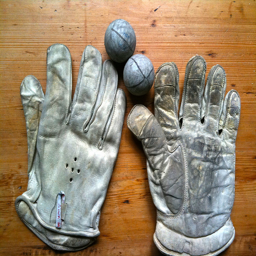
Two globes and two balls on top of a table.
A pair of gloves and two balls on a wooden surface.
Two silver gloves are on a table with silver balls.
Well used white leather gloves and leather sports balls
A pair of silver gloves with two silver balls on a wood surface.